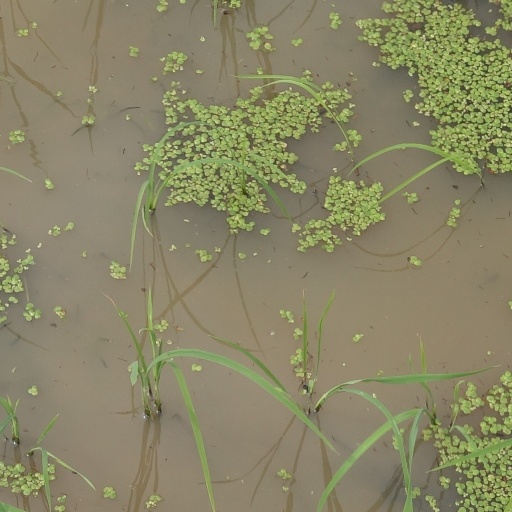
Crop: rice